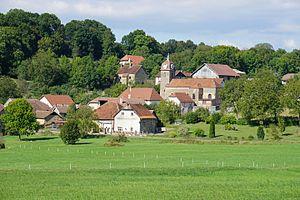
Vellechevreux-et-Courbenans.
Vellechevreux-et-Courbenans est une commune française située dans le département de la Haute-Saône, en région Bourgogne-Franche-Comté.